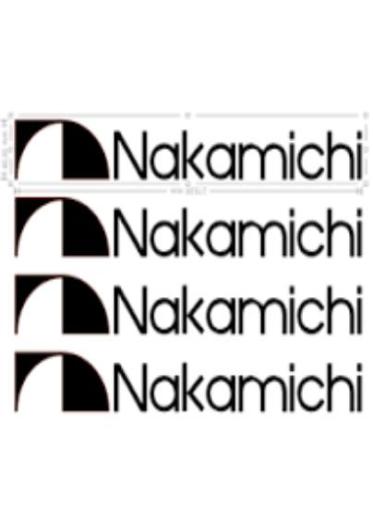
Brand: nakamichi-2
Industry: Necessities